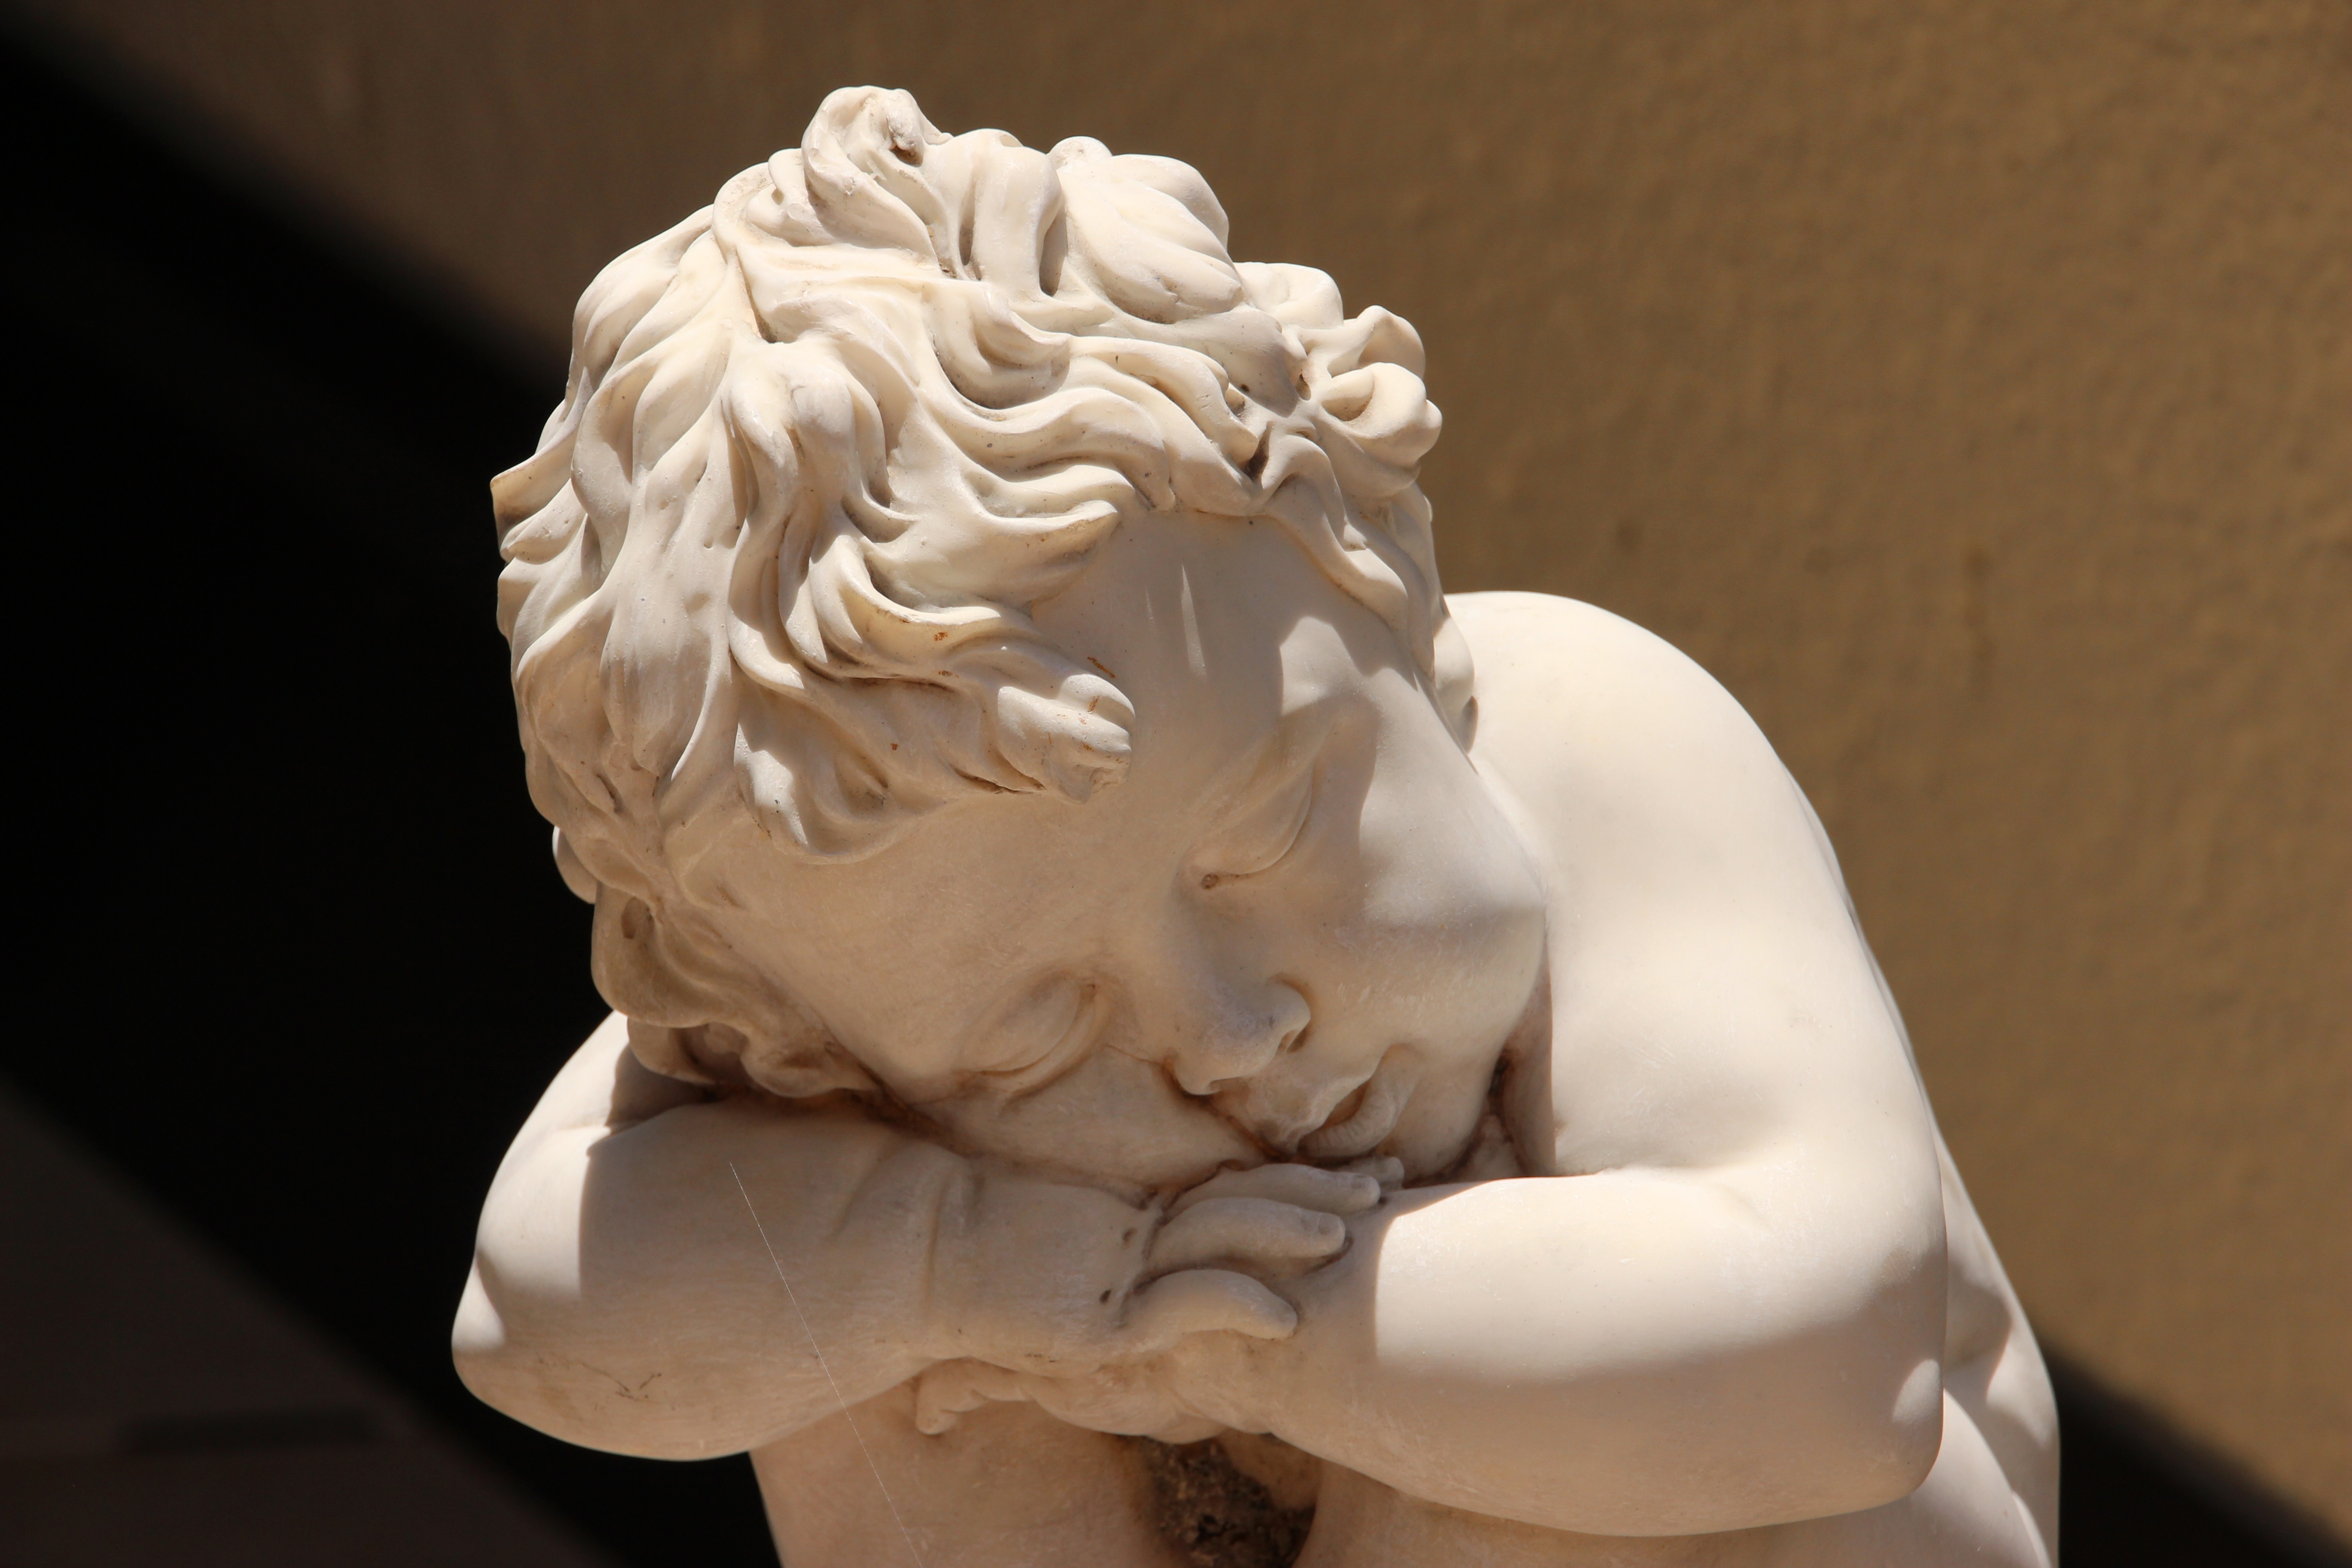
white, monument, statue, ceramic, deco, sculpture, angel, art, sleep, head, figurine, tired, carving, angel figure, stone carving, ancient history, classical sculpture